Ariyannur Umbrellas

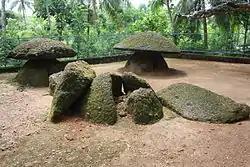
A view of three umbrella stones

Ariyannur Umbrellas is a prehistoric Megalith burial site situated in Ariyannur in Kandanassery Panchayat of Thrissur District of Kerala. Archaeological Survey of India in 1951 declared it as a centrally protected monument. The site has six umbrella stones or mushroom stones, locally called "Kudaikkallu". Of them, four are intact and two are partially broken.